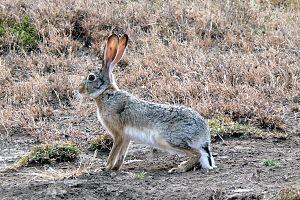
La forêt de Réghaïa ou forêt du Kadous est une forêt située à Réghaïa dans la wilaya d'Alger, en Algérie.
La forêt de Ben Aknoun est une forêt située à Ben Aknoun dans la wilaya d'Alger. Cette forêt est gérée par la Conservation des forêts d'Alger sous la tutelle de la Direction générale des forêts.
La forêt d'Aïn Taya ou parc de Boussekloul ou bois de Bousaqloul est une forêt située à Aïn Taya dans la wilaya d'Alger. Cette forêt est gérée par la Conservation des forêts d'Alger sous la tutelle de la Direction générale des forêts.
La forêt de Hydra ou forêt Mokhtar Doudou est une forêt située à Hydra dans la région de la Mitidja, dans la wilaya d'Alger, en Algérie et gérée par la Conservation des forêts d'Alger sous la tutelle de la Direction générale des forêts.
La forêt de Saoula est une forêt située à Saoula dans la région de la Mitidja, dans la wilaya d'Alger. Cette forêt est gérée par la Conservation des forêts d'Alger sous la tutelle de la Direction générale des forêts.
La forêt de Bordj El Kiffan ou forêt de Benmered ou forêt de Béni Mérad ou forêt Faïzi est une forêt située à Bordj El Kiffan dans la wilaya d'Alger. Cette forêt est gérée par la Conservation des forêts d'Alger sous la tutelle de la Direction générale des forêts.
La forêt de Sidi Fredj est une forêt située dans la presqu'île de Sidi Fredj à Staoueli dans la wilaya d'Alger. Cette forêt est gérée par la Conservation des forêts d'Alger sous la tutelle de la Direction générale des forêts.
La forêt de Bachdjerrah, bois de Oued Ouchayah ou forêt des Palmiers, est une petite forêt d'Algérie située à Bachdjerrah dans la wilaya d'Alger. Cette forêt est gérée par la Conservation des forêts d'Alger sous la tutelle de la Direction générale des forêts.